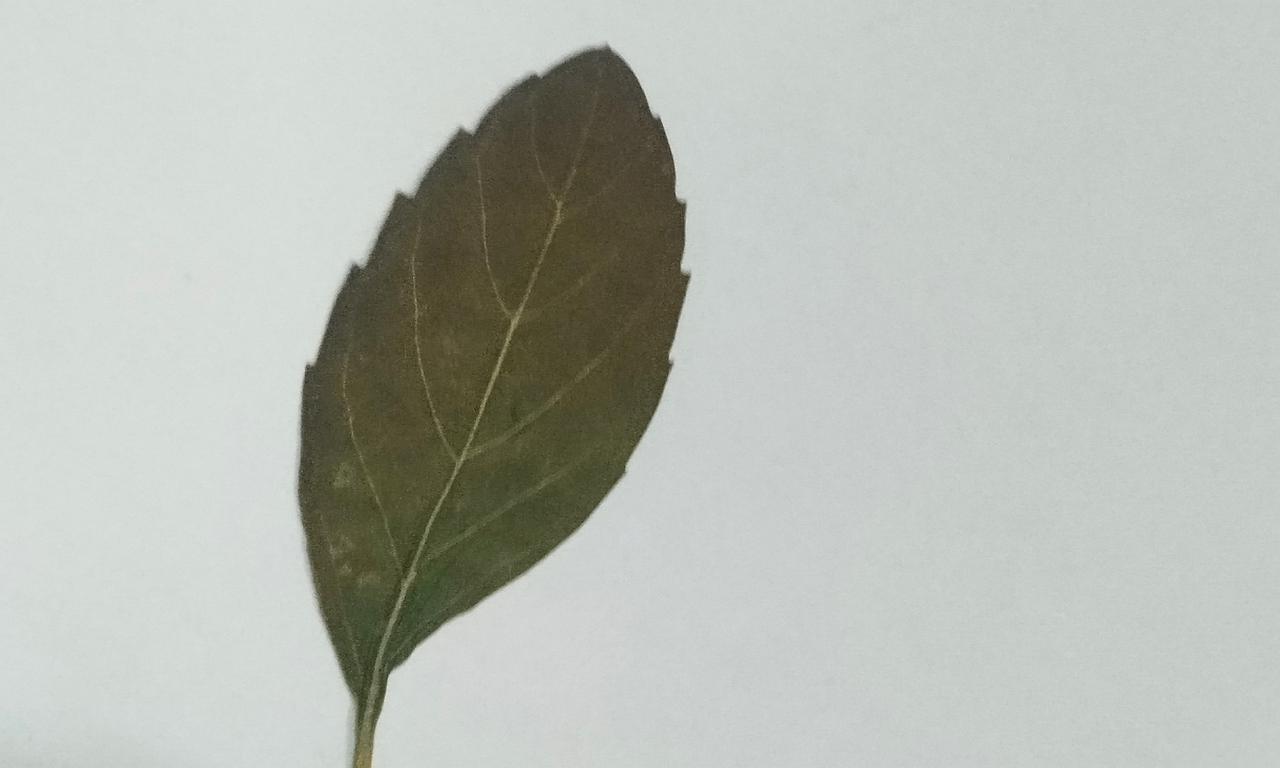
Label: Dried